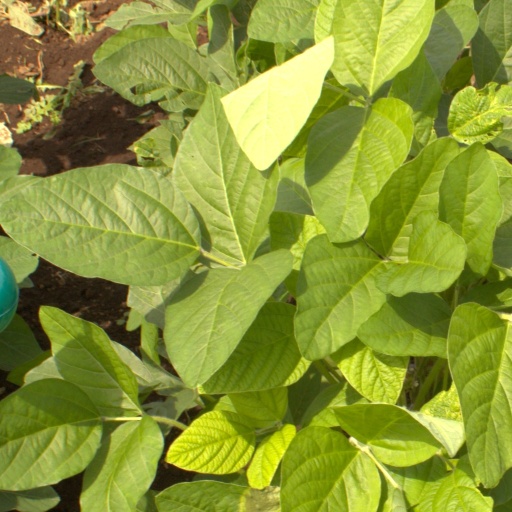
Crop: soybean